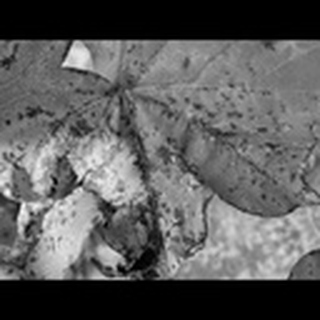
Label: cotton_bacterial_blight